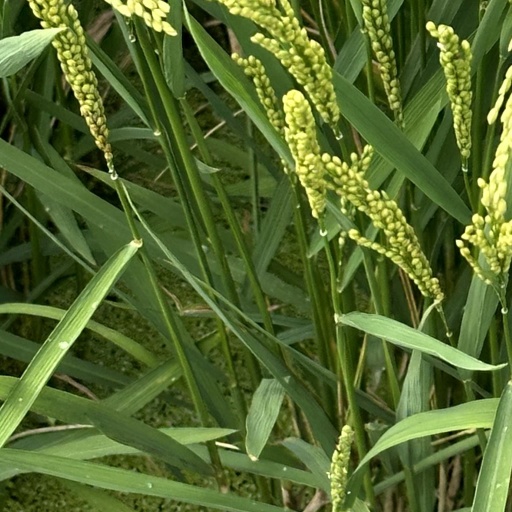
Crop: rice